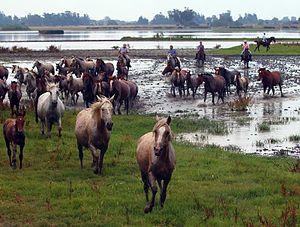
La Marismeña est une race de chevaux indigène des marais de la rivière Guadalquivir, en Espagne, auxquels elle doit son nom. Ce cheval ibérique est adapté à son rude biotope, avec ses sabots larges lui permettant de se déplacer facilement dans les marais. Ces chevaux sont plus particulièrement visibles pendant la Saca de las Yeguas, organisée à Almonte chaque 26 juin. Bien que la Marismeña reste une race rare, ses effectifs sont en croissance depuis les années 2000 et 2010.